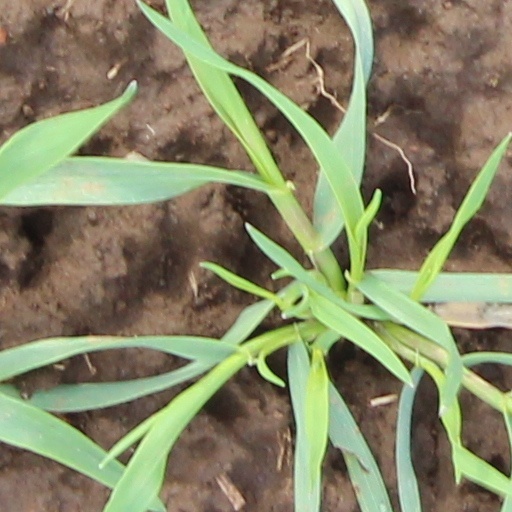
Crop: wheat